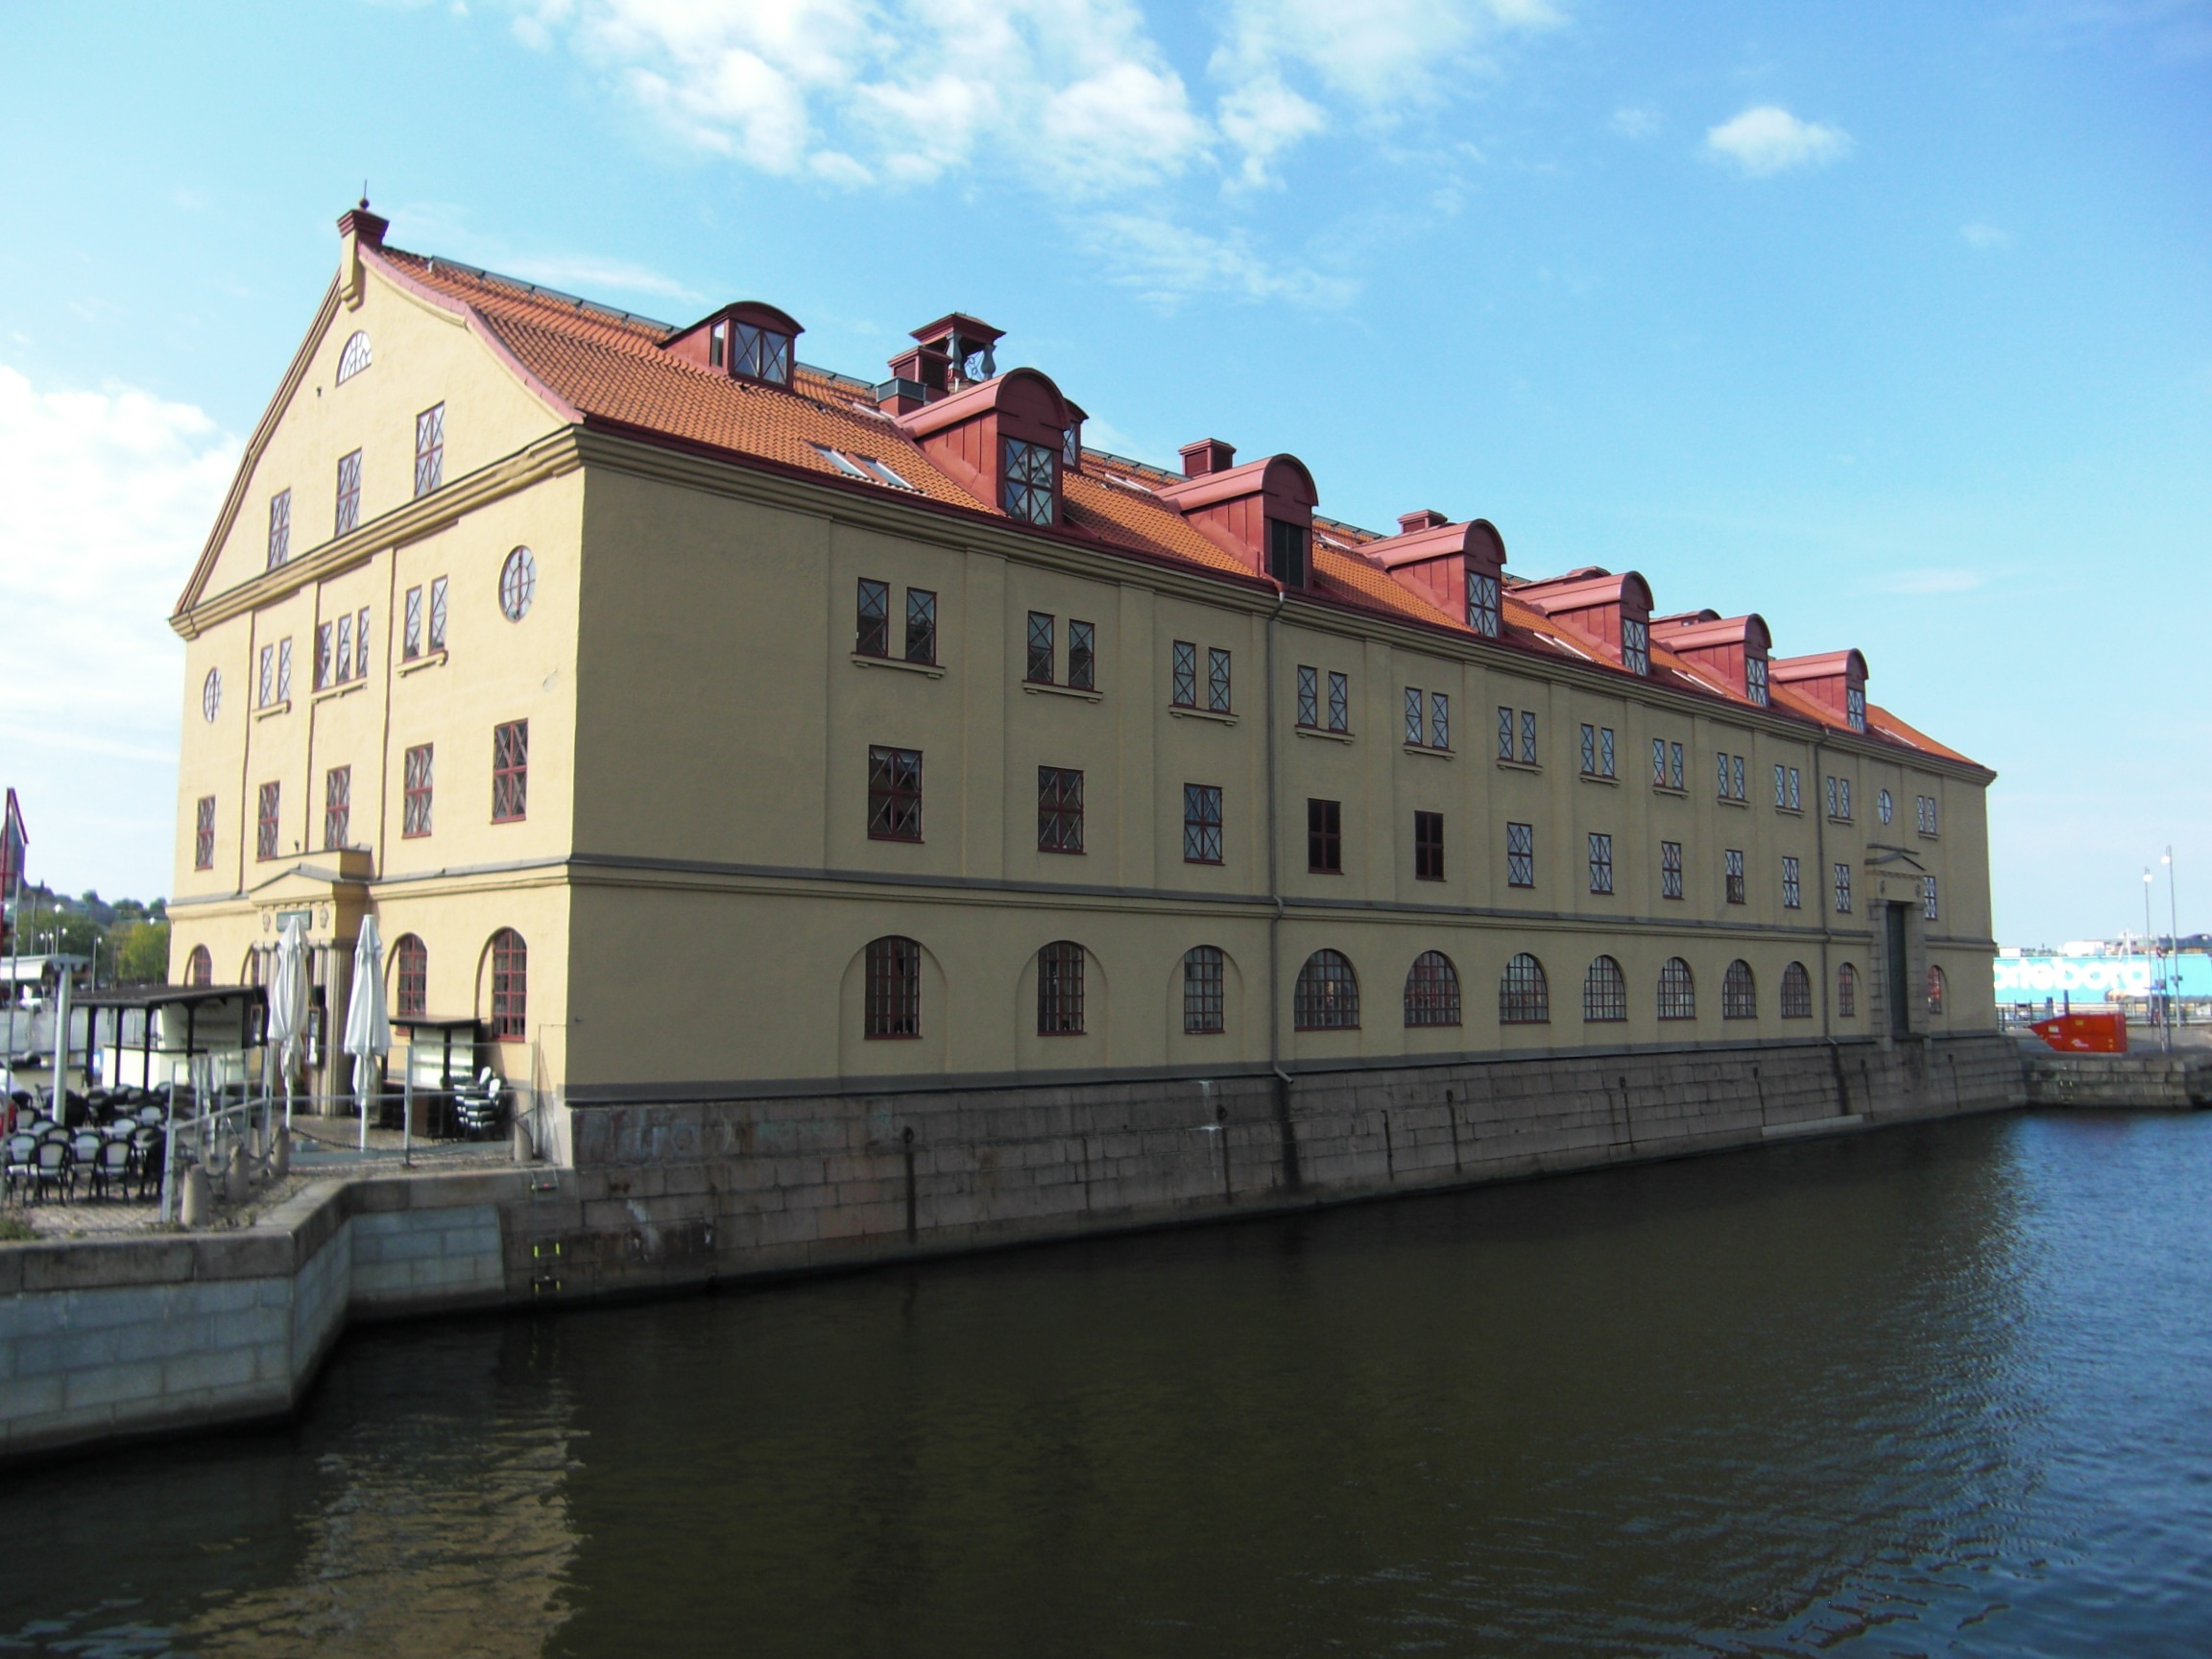
sea, boat, river, canal, vehicle, port, waterway, body of water, warehouse, ferry, sweden, channel, watercraft, historically, gothenburg, tours